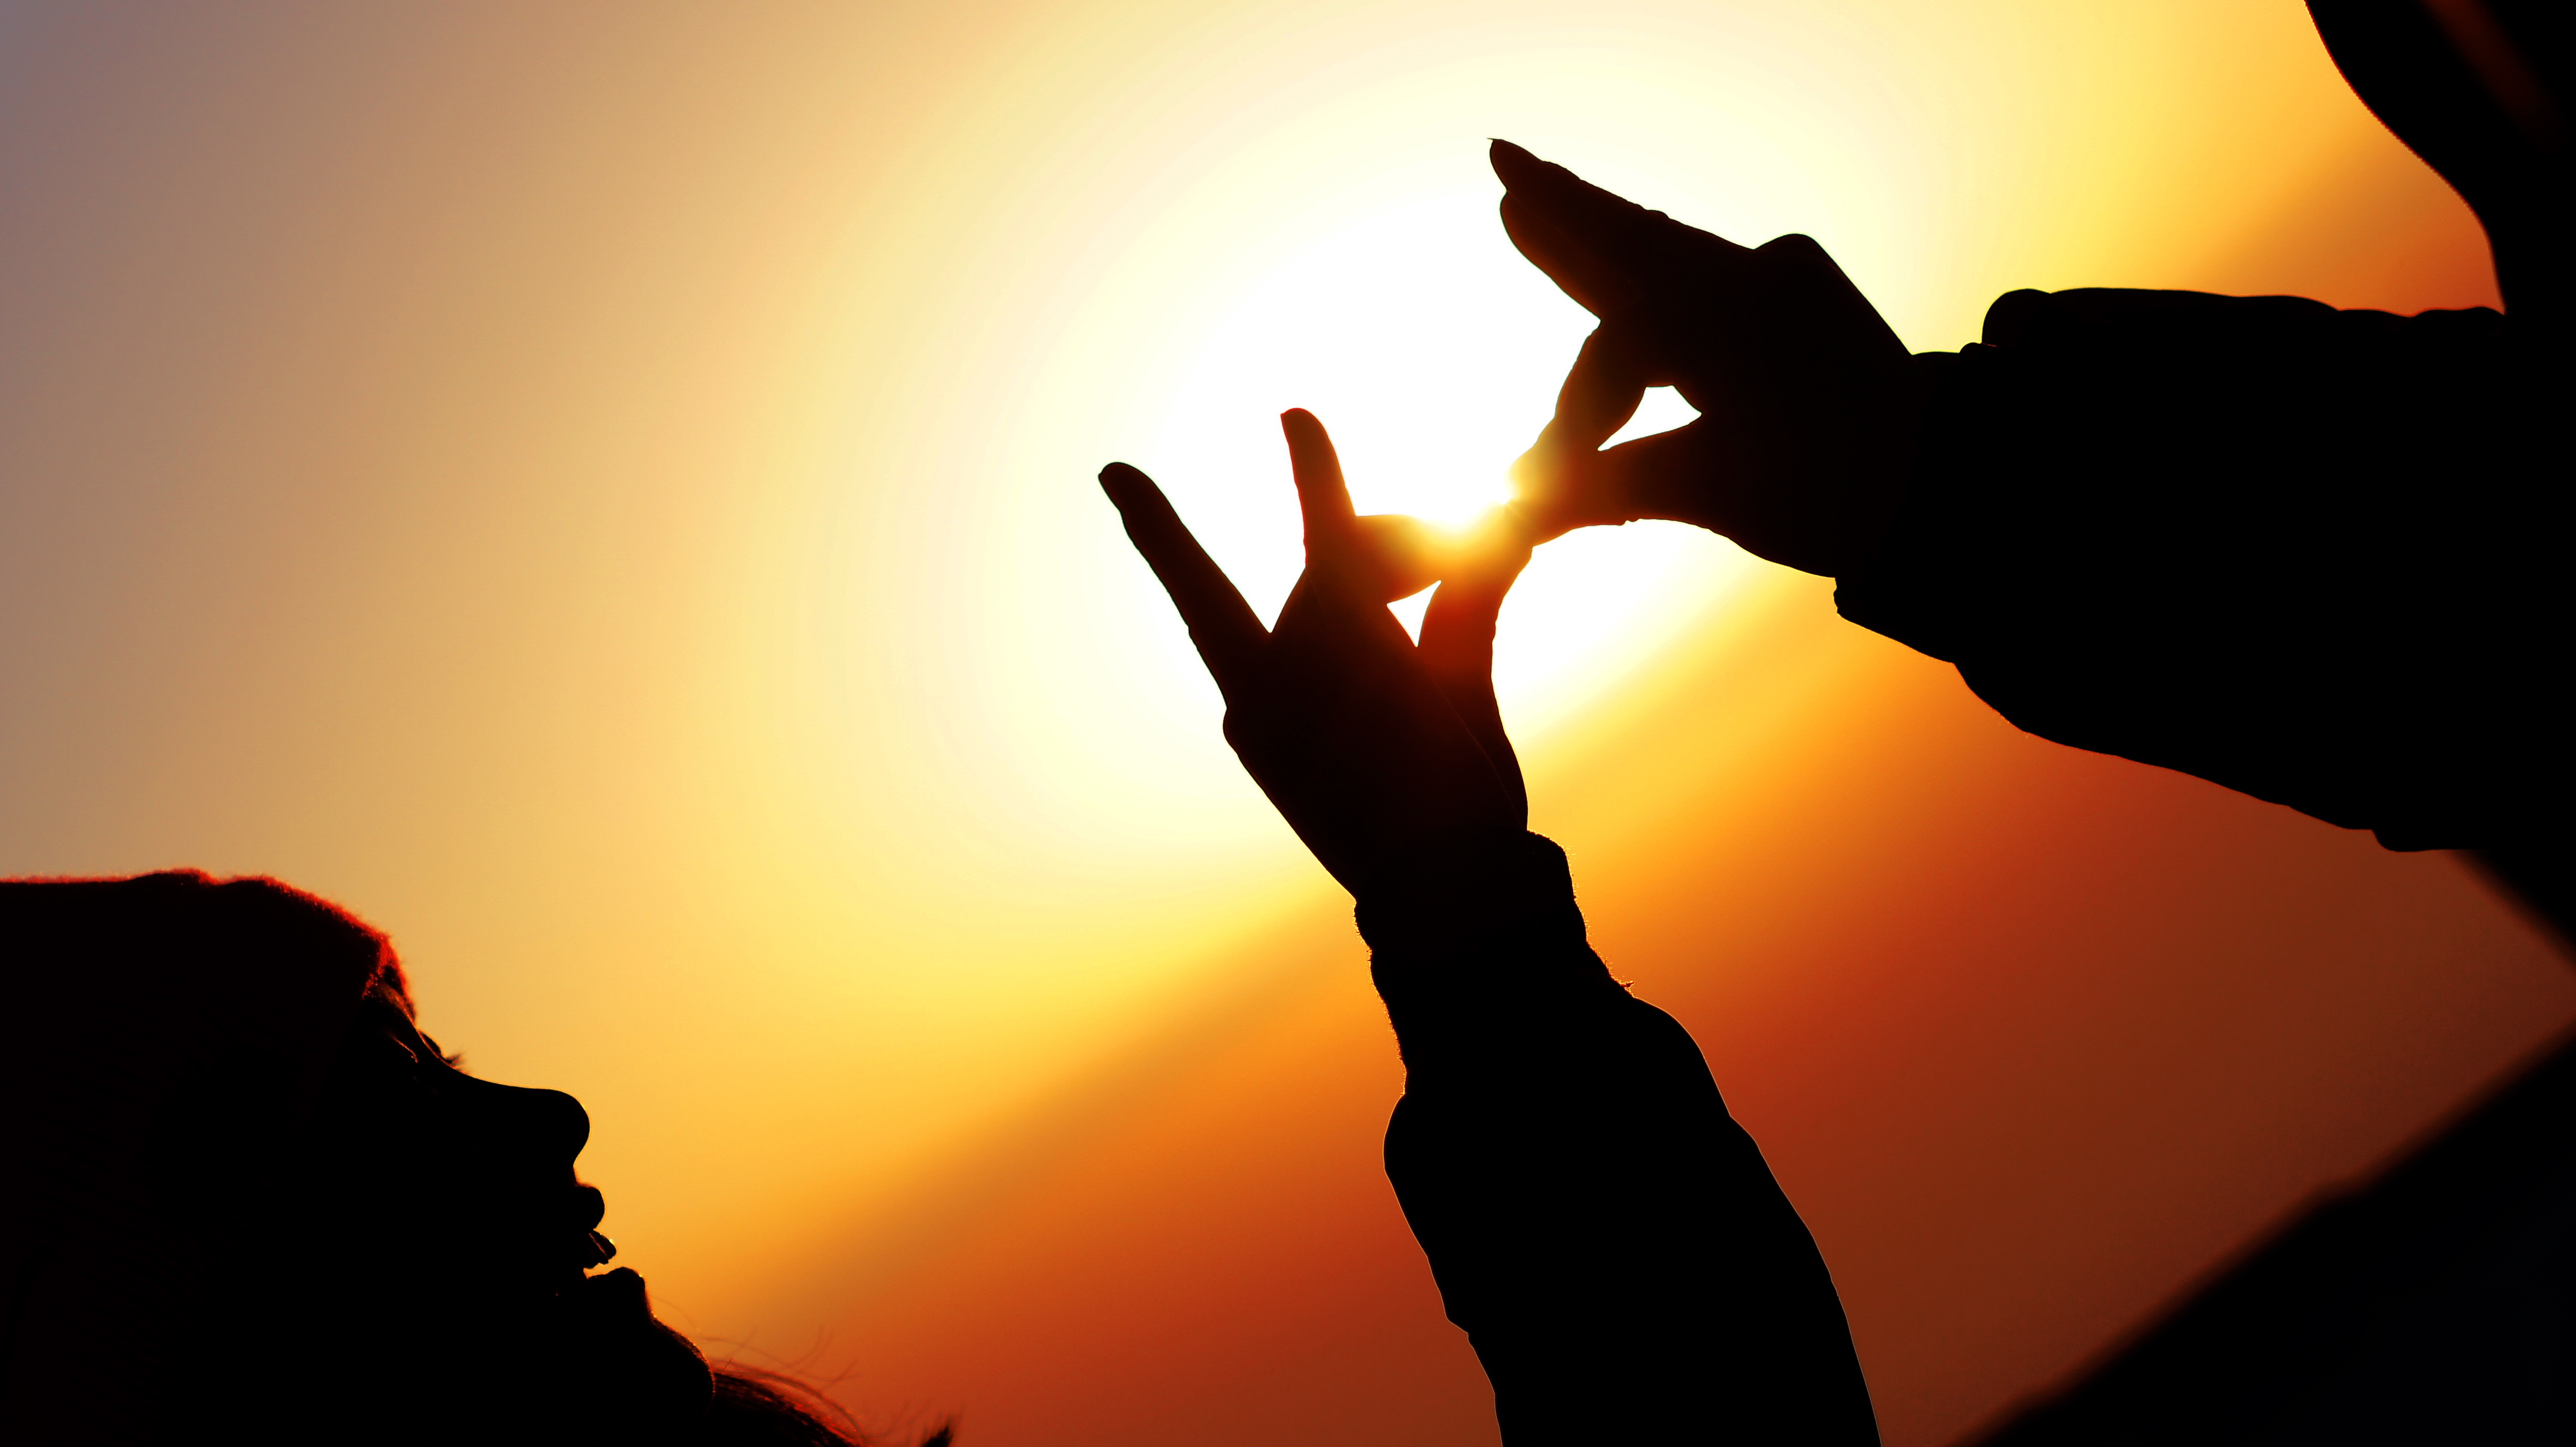
hand, silhouette, light, sunshine, sun, sunset, sunlight, morning, love, evening, darkness, friends, emotion